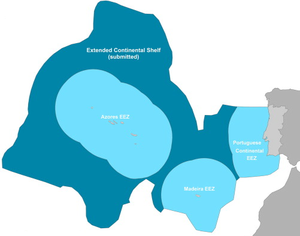
Le Portugal possède la 3ᵉ Zone économique exclusive la plus grande de l'Union européenne et constitue la 10ᵉ ZEE la plus grande du monde, avec 3 877 408 km².